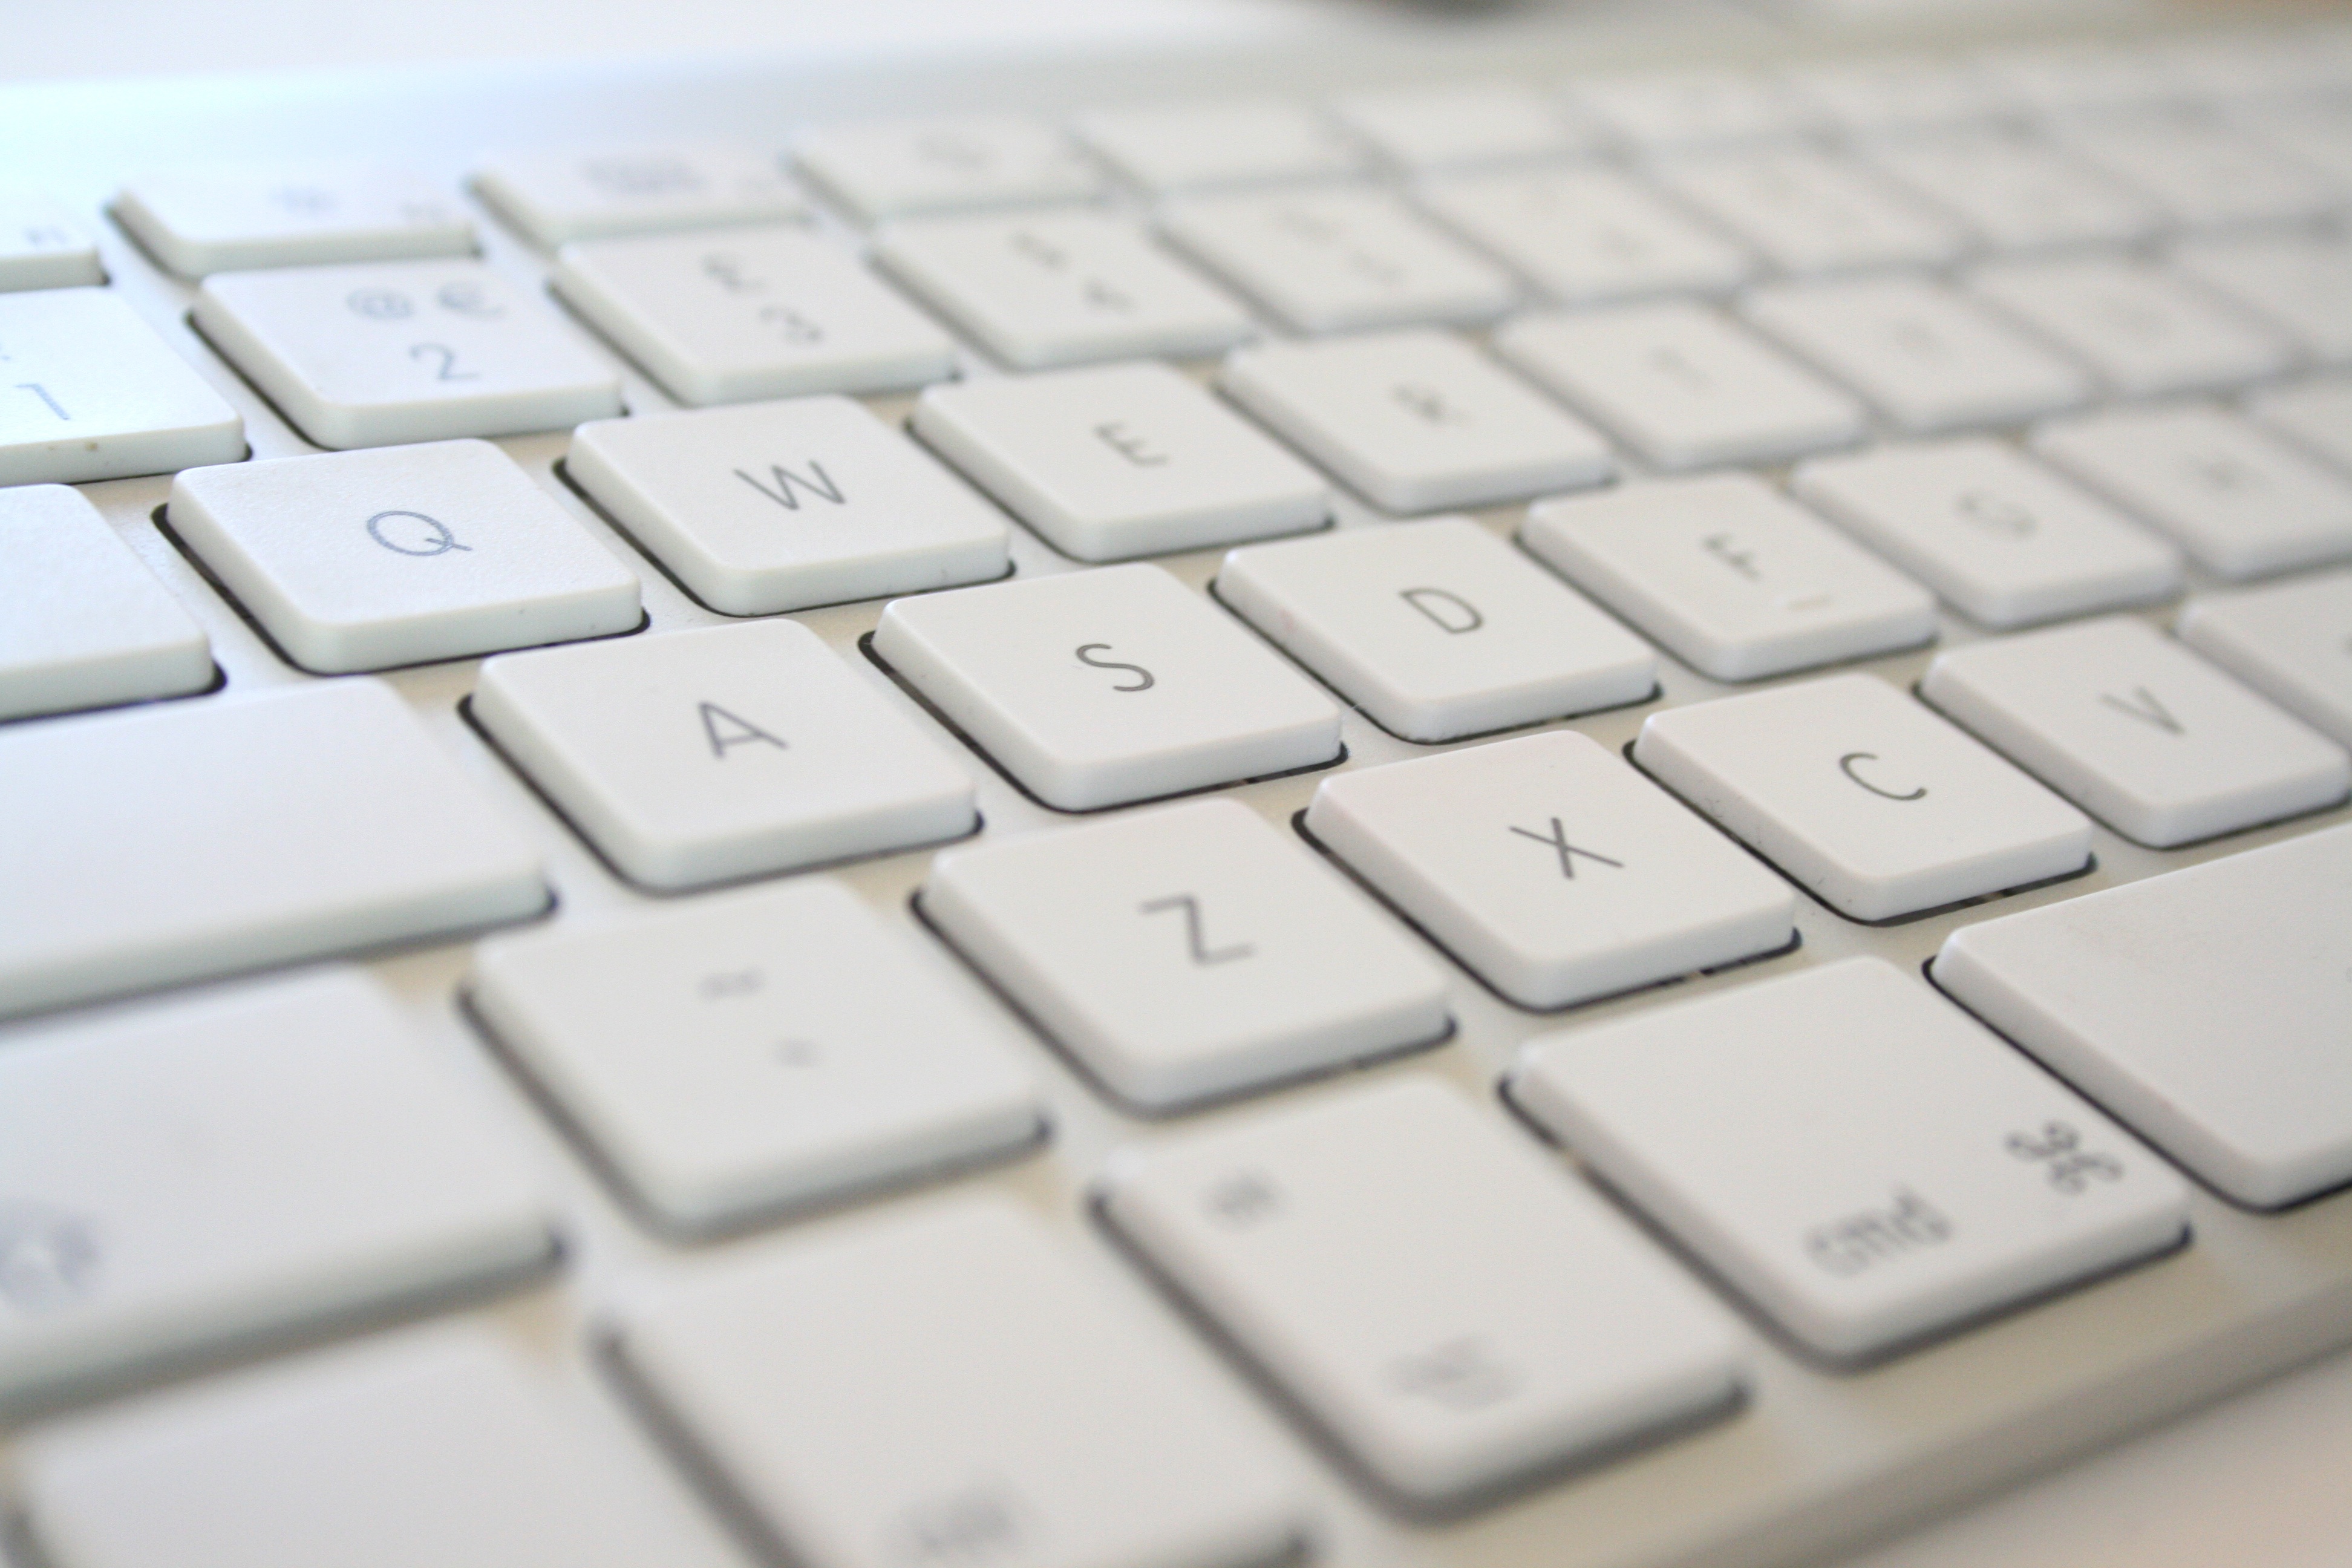
computer, keyboard, technology, communication, font, type, text, keys, multimedia, computer keyboard, electronic device, computer hardware, musical keyboard, electronic keyboard, laptop replacement keyboard